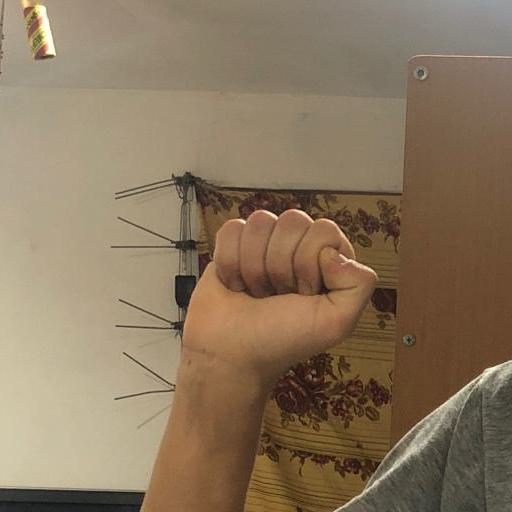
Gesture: fist